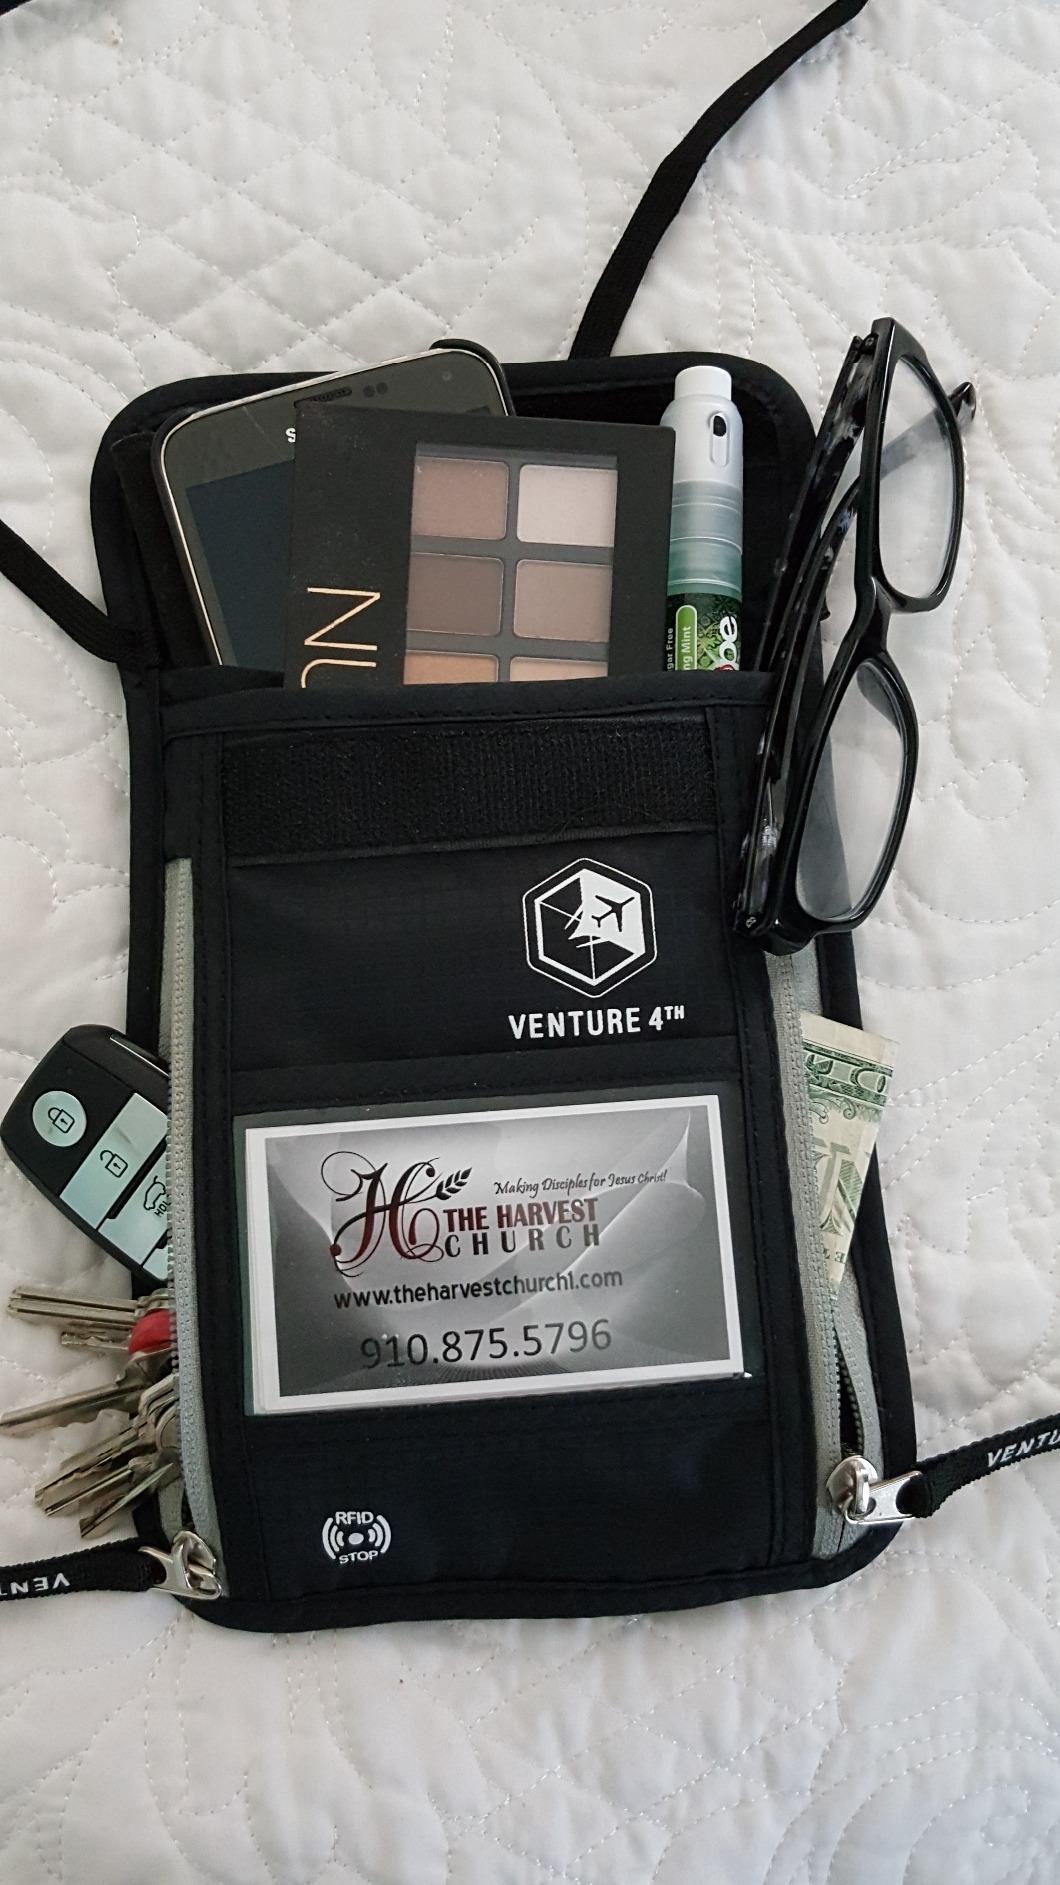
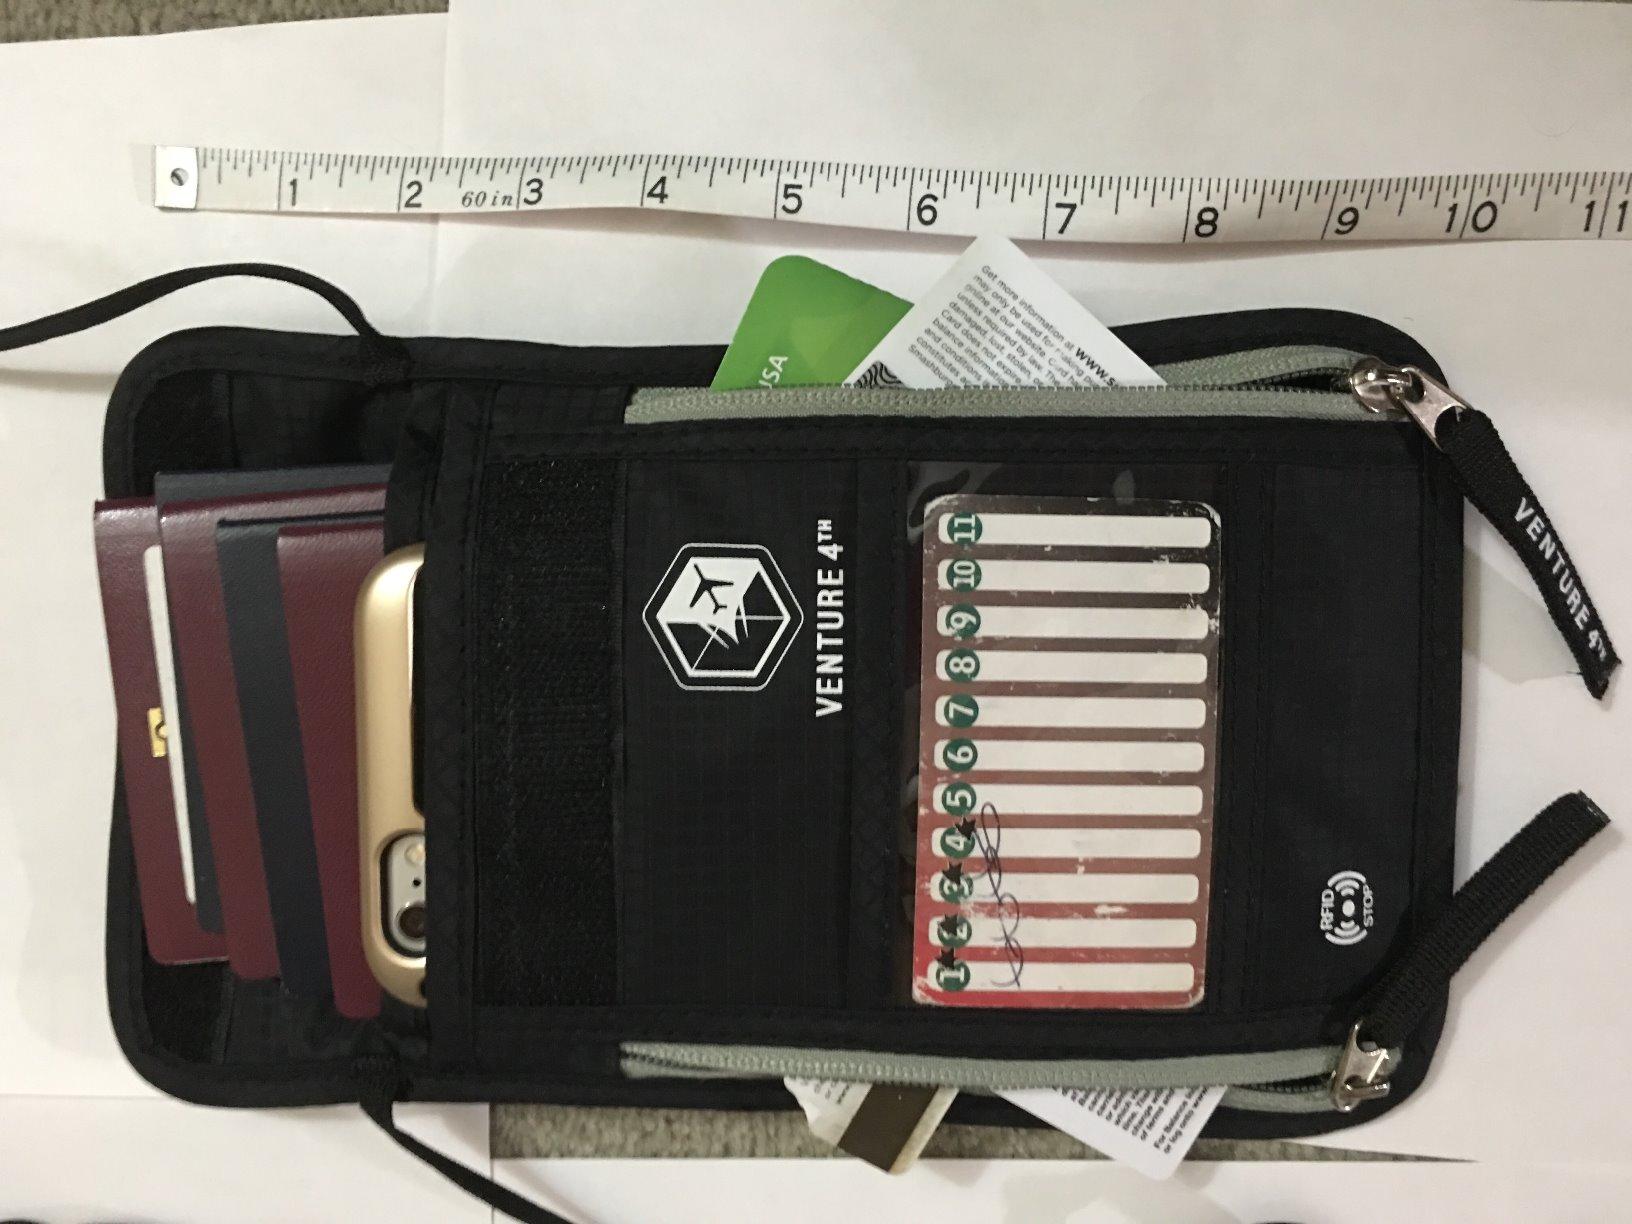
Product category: accessories_wallet
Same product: yes